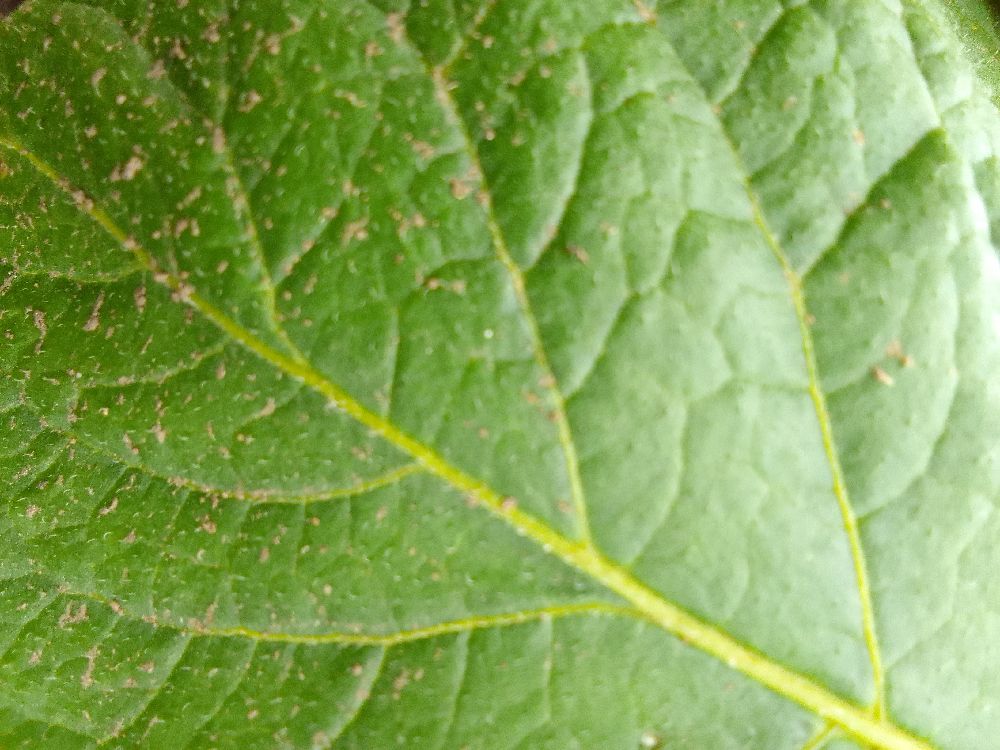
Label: Healthy